History of the Australia men's national soccer team

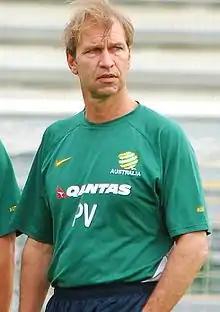
Pim Verbeek was appointed the new manager of Australia in 2007. He guided Australia to qualification to the 2010 FIFA World Cup, and oversaw their unsuccessful World Cup campaign

In February 2009, Australia were seeded to enter the 2010 FIFA World Cup qualification in the third round. They were drawn into a group composed of Qatar, Iraq and China with the media dubbing it the "group of death". Australia's first match began with a home match against Qatar at Docklands Stadium in Melbourne giving Australia a 3–0 victory. This was Pim Verbeek's first competitive match in charge of Australia. The majority of the Australian squad consisted of overseas, mainly European based, players after Pim Verbeek announced the local A-League was not yet up to World Cup standards. A week after the match, Australia moved up to 38th on the FIFA World Rankings. In the second group game, Australia drew 0–0 with China with Mark Schwarzer saving a penalty in the last few minutes. In their third out of six qualifiers on 1 June, Australia beat Iraq at Brisbane Stadium, Brisbane, 1–0, with a headed goal from Harry Kewell proving the difference between the two teams early in the 2nd half of play. In the return match in Dubai, Iraq defeated Australia 1–0 through a wonder strike from Emad Mohammed. Australia then defeated Qatar 3–1 on 14 June in Doha to progress to the fourth round of the AFC qualifiers. Their final game in 3rd round qualifying ended in a 1–0 home defeat by China.